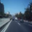
Label: road